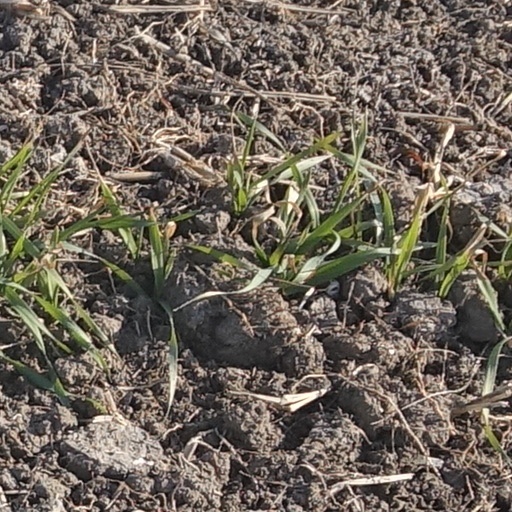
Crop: wheat